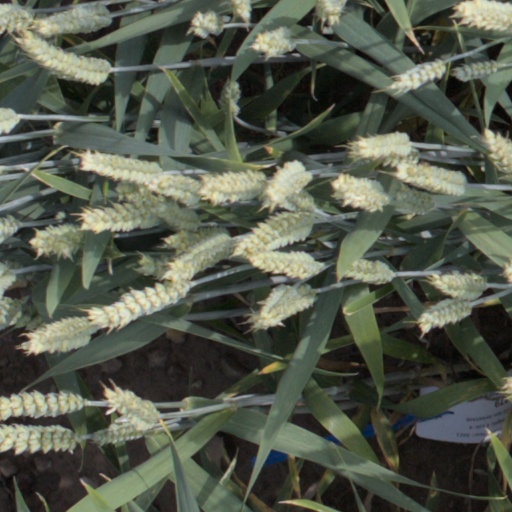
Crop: wheat